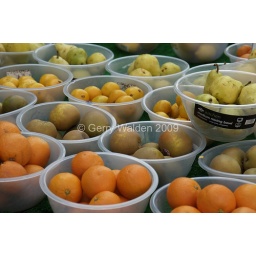
Various fruits for sale on a market stall in Southampton, Hampshire, England